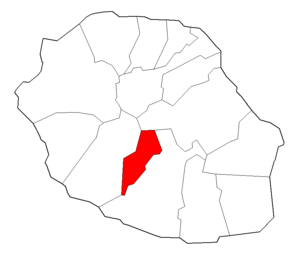
Entre-Deux est une commune française, située dans le département d'outre-mer de La Réunion.